Question: Please indicate a possible affordance area of the baseball bat that can be used for hitting
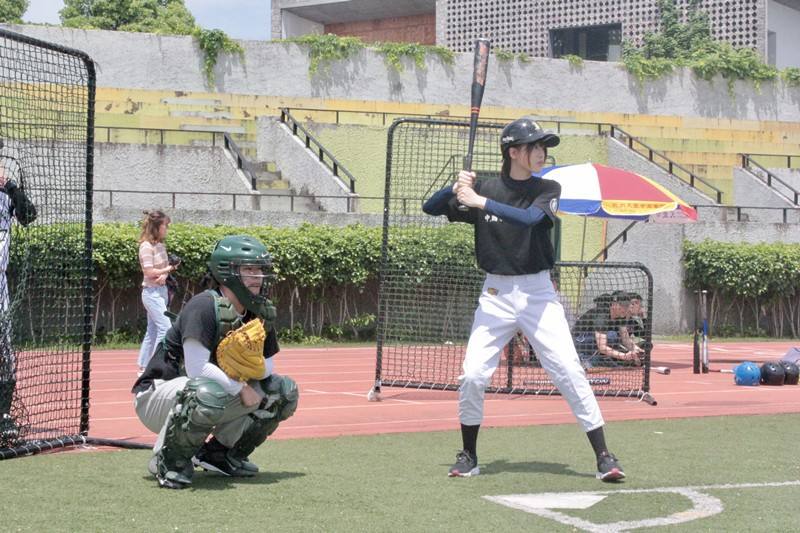
Answer: [470.5, 40, 487.5, 120]